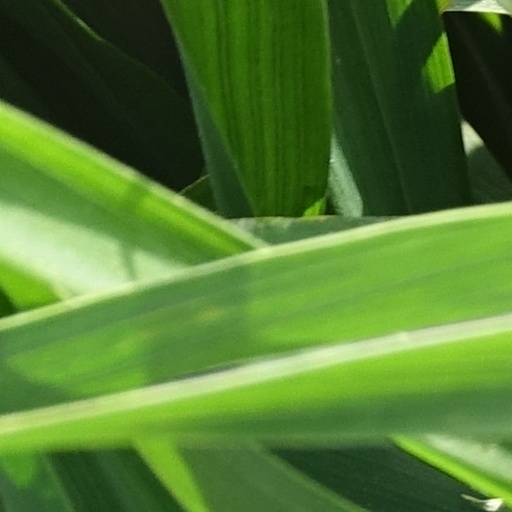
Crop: wheat